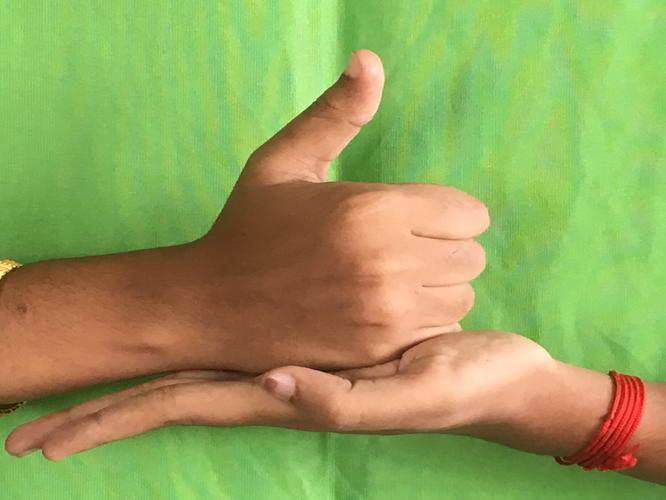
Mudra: Shivalinga
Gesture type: double_hand